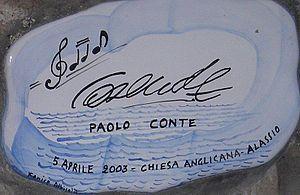
Autographe de Paolo Conte, signé en 2003 sur le «
Paolo Conte, né le 6 janvier 1937 à Asti, est un chanteur, auteur-compositeur-interprète, parolier et instrumentiste italien fortement influencé par le jazz et le blues. Ses morceaux les plus célèbres sont notamment Come di, Via con me, Un gelato al limon, Diavolo rosso, Gli impermeabili, Max, Dancing, Sotto le stelle del jazz et Sparring Partner.